Maurice Ravel

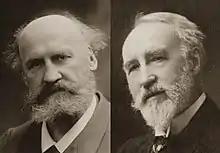
Charles Lenepveu (left) and Théodore Dubois of the Paris Conservatoire

During the first years of the new century Ravel made five attempts to win France's most prestigious prize for young composers, the Prix de Rome, past winners of which included Berlioz, Gounod, Bizet, Massenet and Debussy. In 1900 Ravel was eliminated in the first round; in 1901 he won the second prize for the competition. In 1902 and 1903 he won nothing: according to the musicologist Paul Landormy, the judges suspected Ravel of making fun of them by submitting cantatas so academic as to seem like parodies. In 1905 Ravel, by now thirty, competed for the last time, inadvertently causing a "furore". He was eliminated in the first round, which even critics unsympathetic to his music, including Lalo, denounced as unjustifiable. The press's indignation grew when it emerged that the senior professor at the Conservatoire, Charles Lenepveu, was on the jury, and only his students were selected for the final round; his insistence that this was pure coincidence was not well received. "L'affaire Ravel" became a national scandal, leading to the early retirement of Dubois and his replacement by Fauré, appointed by the government to carry out a radical reorganisation of the Conservatoire.